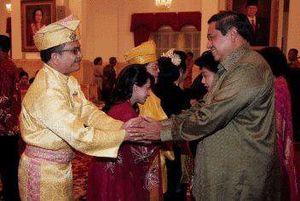
Le sultan Kamal Abraham Abdul Jalil Rahmad Shah d'Asahan et le président indonésien Susilo Bambang Yudhoyono
Le sultanat d'Asahan était un État princier d'Indonésie situé sur la côte nord-est de l'île de Sumatra. Sa capitale était Tanjungbalai. Aujourd'hui, Asahan est un kabupaten de la province de Sumatra du Nord.